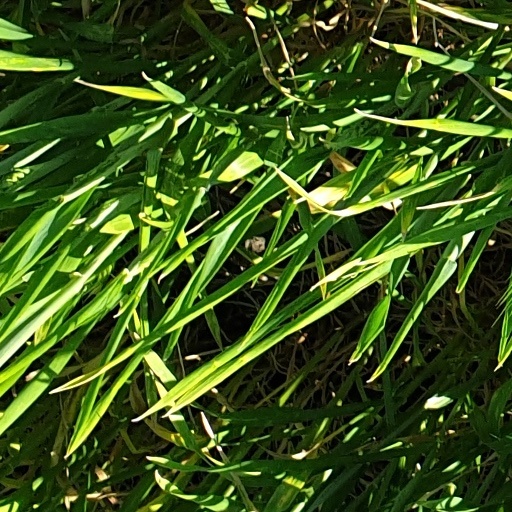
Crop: wheat